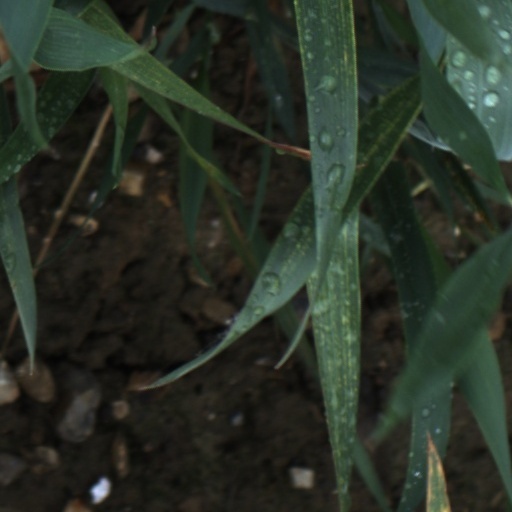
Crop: wheat